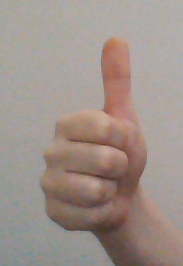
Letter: aleff